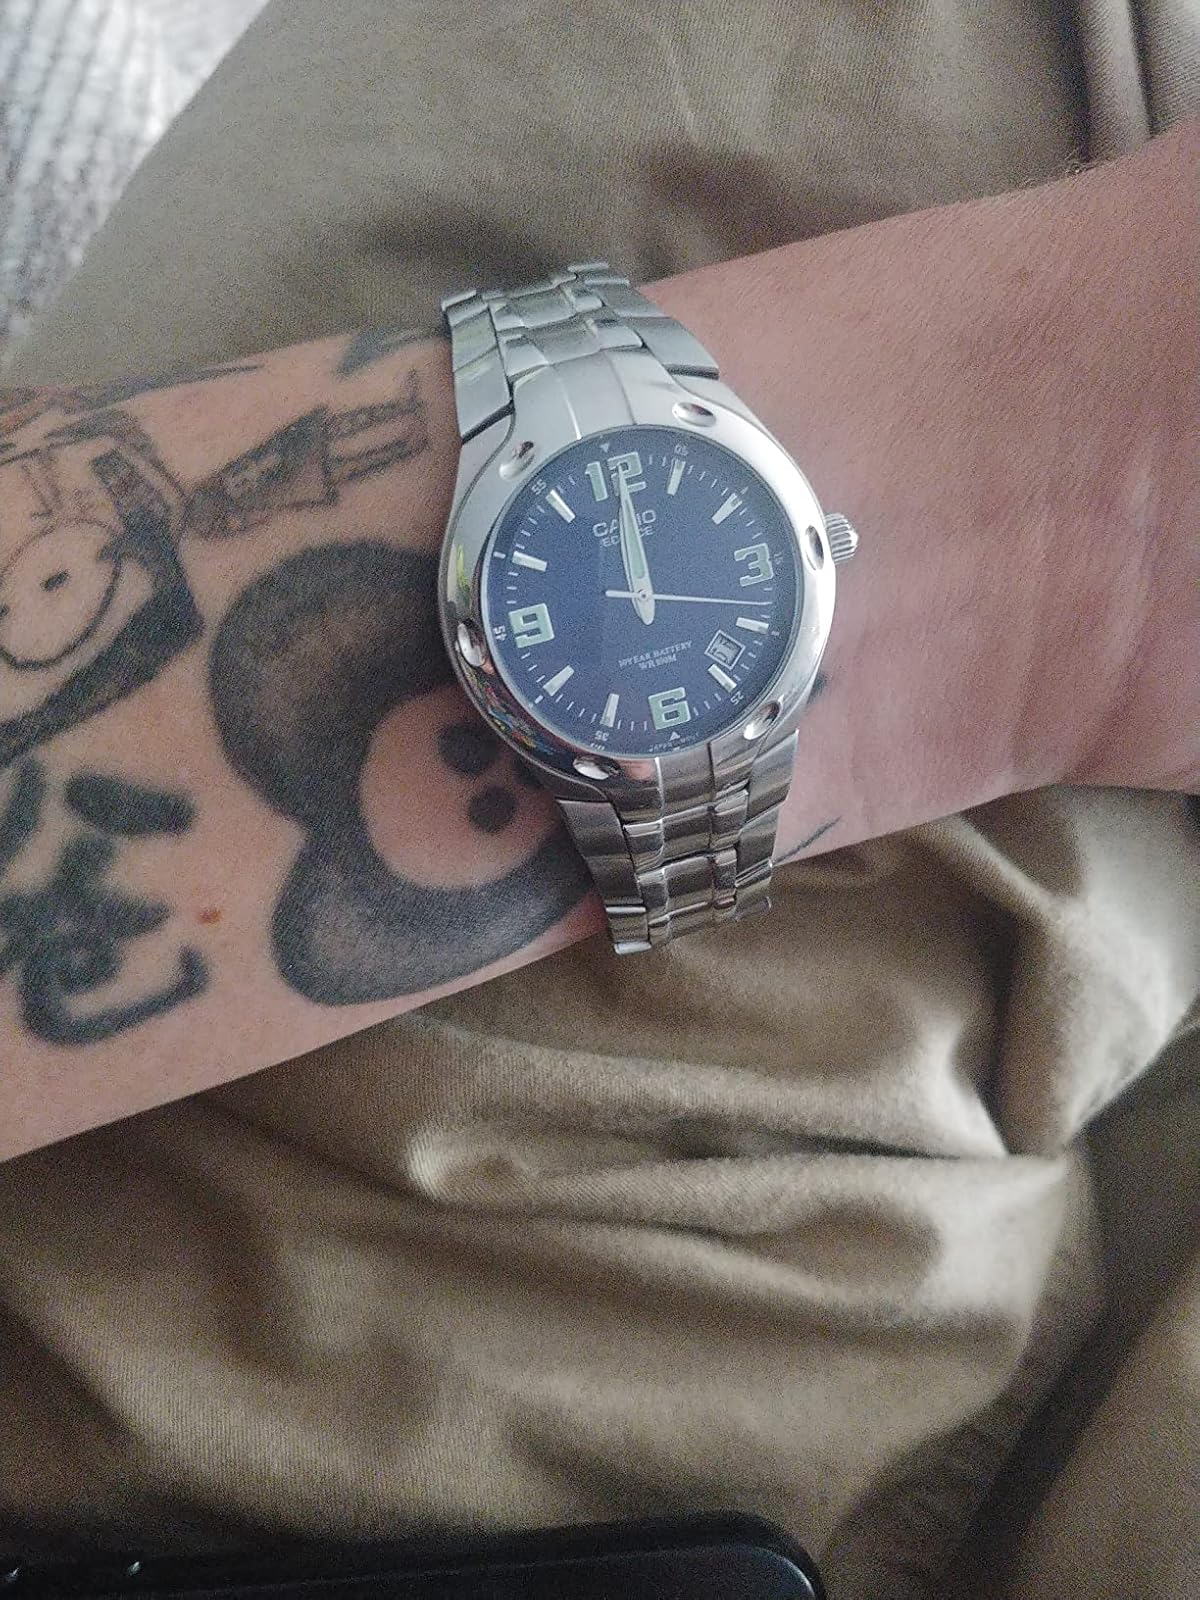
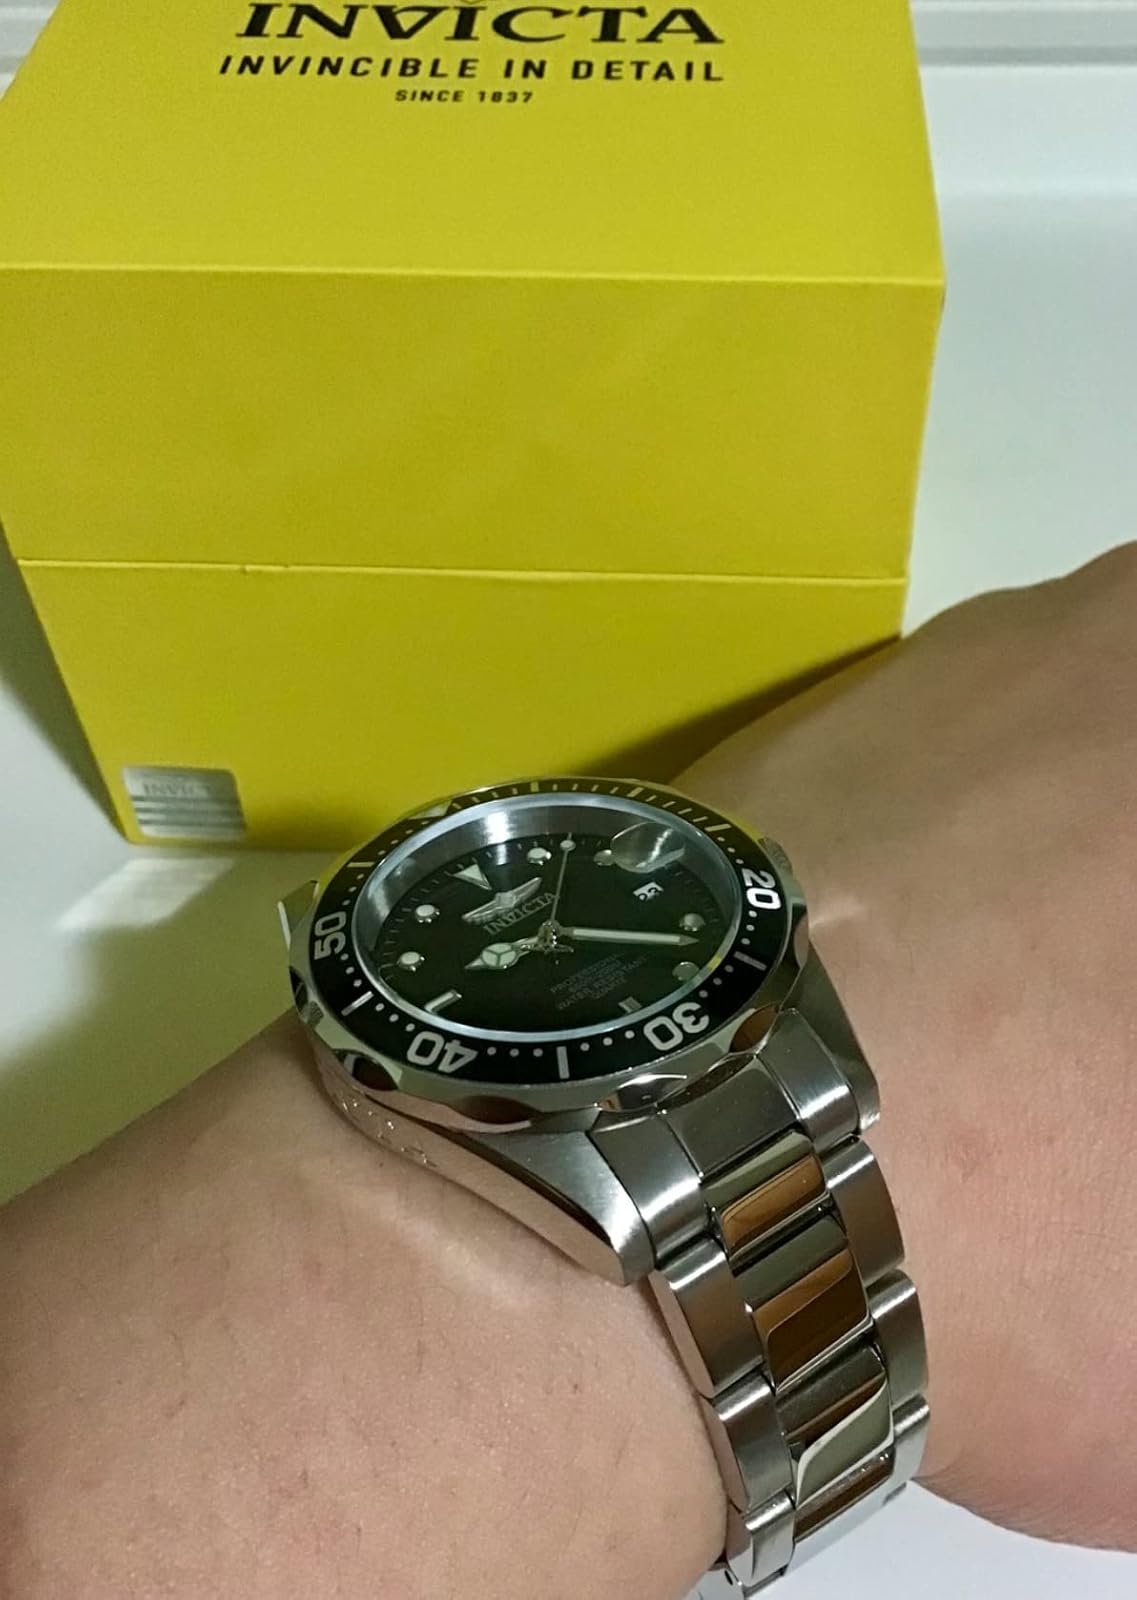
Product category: accessories_watch
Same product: no